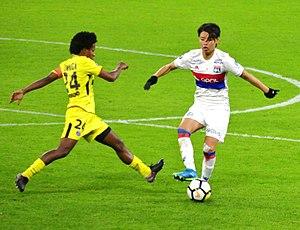
Saki Kumagai (熊谷紗希) au duel avec Formiga lors du match de l'Olympique lyonnais face au Paris Saint-Germain en championnat le 11 décembre 2017.
Saki Kumagai, née le 17 octobre 1990 à Sapporo, est une footballeuse internationale japonaise évoluant aux postes de défenseur central et de milieu défensif avec l'Olympique lyonnais. Formée au lycée Tokiwagi Gakuen de Sendai, elle signe son premier contrat professionnel en 2009 avec les Urawa Red Diamonds avant de s'expatrier en Europe en s'engageant avec le FFC Francfort en 2011, puis avec l'Olympique lyonnais en 2013.